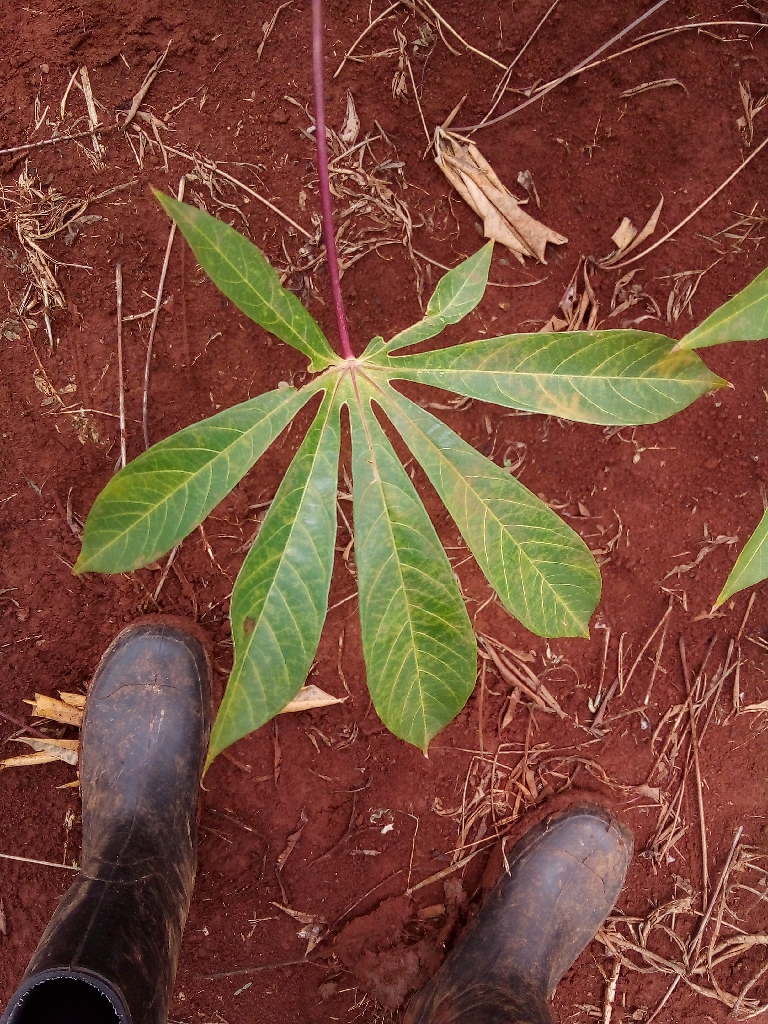
Label: cassava brown streak disease (cbsd)